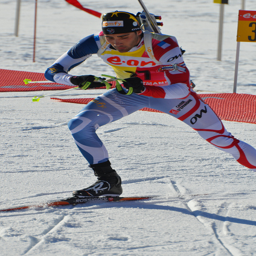
A skier in gear fixing his hands and gloves
an image of a man on skiis doing a race
A man on skis slides down a snowy landscape.
A biathlon skier focused on adjusting his equipment.
A man in uniform is skiing on snowy slopes.